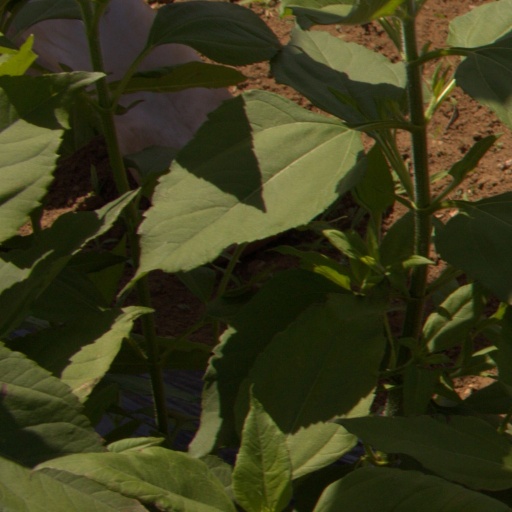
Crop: Jerusalem artichoke